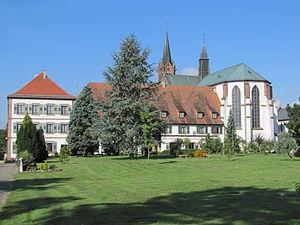
La basilique Notre-Dame de Marienthal est une basilique catholique située à Haguenau dans le département du Bas-Rhin en Alsace, est le plus ancien sanctuaire marial en Alsace.
Le prieuré de Marienthal, situé à Haguenau, est le plus ancien sanctuaire dédié à la Vierge Marie en Alsace.